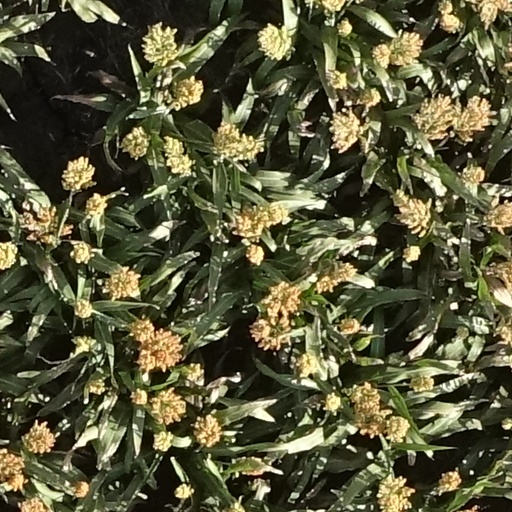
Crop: sorghum